1993 Pontiac Excitement 400

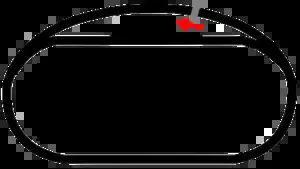
The layout of Richmond International Raceway, the venue where the race was at.

Richmond International Raceway (RIR) is a 3/4-mile (1.2 km), "D"-shaped, asphalt race track located just outside Richmond, Virginia in Henrico County. It hosts the Monster Energy NASCAR Cup Series, Xfinity Series, and the Camping World Truck Series. Known as "America's premier short track", it formerly hosted an IndyCar Series race, and two USAC sprint car races.